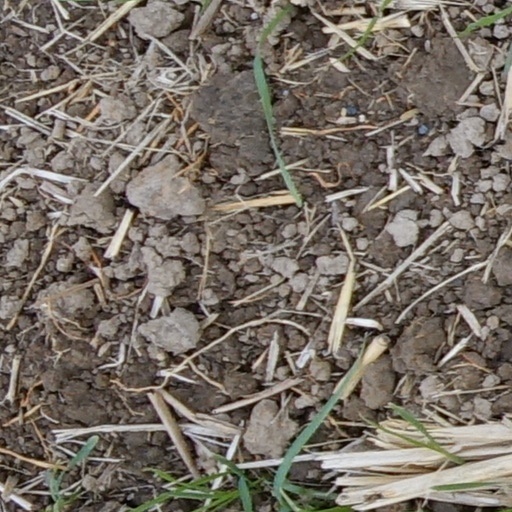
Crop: wheat